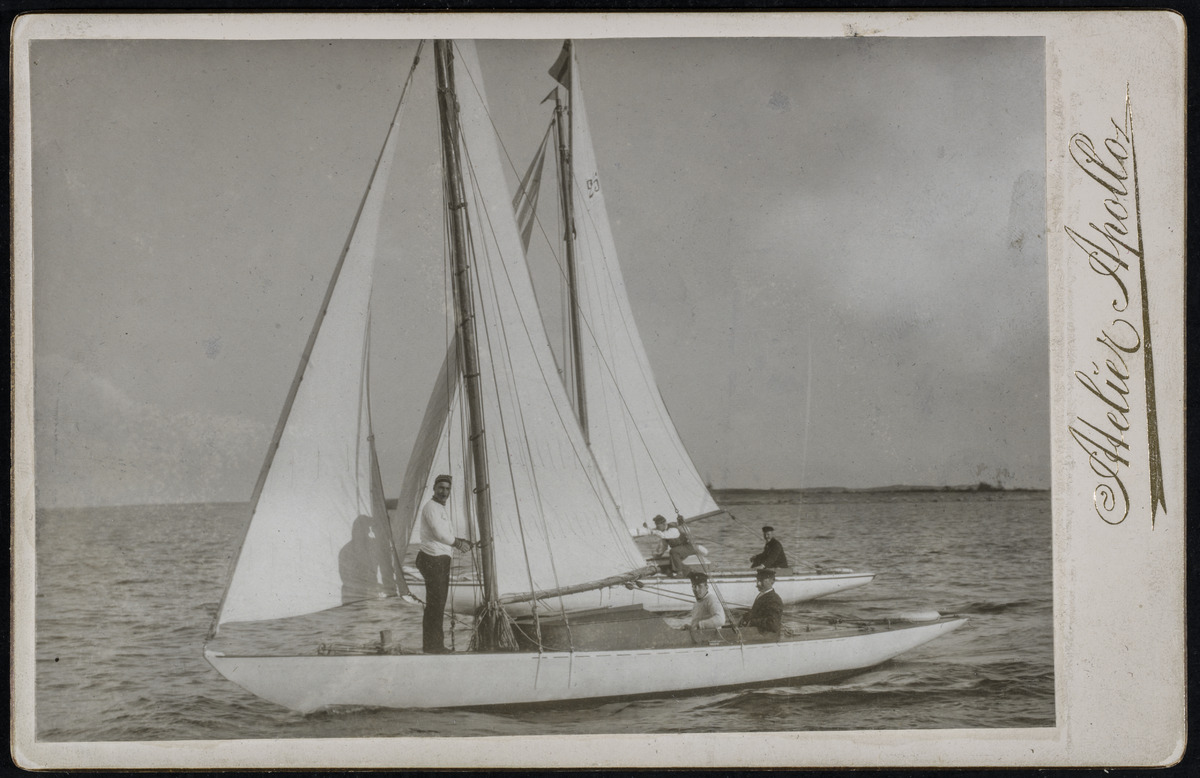
Nyländska Jaktklubbenin purjehduskilpailu (NJK)
sisällön kuvaus: Nyländska Jaktklubbenin purjehduskilpailu (NJK). Henrik Kåhlmanin purjevene (sluuppi) Leila (NJK) voittaa yhdellä metrillä J. Hartvallin Majan (NJK). Leilan peräsimessä on Henrik Kåhlman, seisomassa herra Tapper ja herra Rudolf istuu.

Purjevene Leila rakennettiin 1897 (Åbo Båtvarf, suunn. August Westin). Purjeveneen omistajia olivat Henrik Kåhlman (NJK), C. A. Winqvist (HSS), W. Merus (FSF) ja T. Silvo (KSS) ja viimeinen omistaja J. Limnell (NJK).

Purjevene Maja (muita nimiä Maja, Norman) rakennettiin 1904 (suunn. Sanfrid Hongell, rakennettu Liuskasaaressa A.F. Winqvistin telakalla). Purjeveneen muita omistajia olivat K.V. Ekholm (NJK), W.J. von Hausen (NJK). Purjevene myytiin Ruotsiin

1914.

Lähde: Barck, Pekka. Finlands Segeljakter. Helsinki 2003. s.255. mustavalkoinen
Kuvaaja: Atelier Apollo, valokuvaaja
Ajankohta: kuvausaika 1901 n.
Paikka: Suomi, Uusimaa, Helsinki, Helsinki
Aiheet: Kåhlman, Henrik, Nyländska Jaktklubben rf NJK, Tapper, Rudolf,  ,, urheilu vesiurheilu, veneily purjehdus, veneet purjeveneet, purjeet, meri, urheilukilpailut